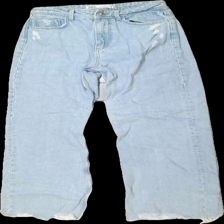
View: front
Type: Jeans
Category: Ladies
Brand: Zara
Colors: Blue
Material: 100% cotton
Cut: Regular
Size: 36
Season: All
Trend: Denim
Damage location: top right
Damage 2 location: middle center
Damage 3 location: bottom left
Price range: 100-150
Recommended usage: Reuse
Description: blå jeans